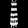
Label: Dress